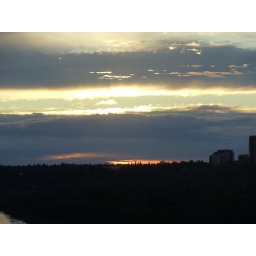
Storm cloud view over the high level bridge